Bonconte I da Montefeltro

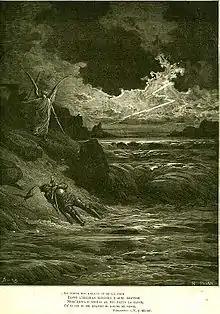
The death of Bonconte in "Purgatorio" 5 depicted by French illustrator Gustave Doré

Bonconte da Montefeltro appears in the Canto V of "Purgatorio", the second canticle of Dante Alighieri's "Divine Comedy". Here, he appears in the midst of souls speaking to Dante. Bonconte bemoans that his wife, Giovanna da Montefeltro, and other relatives (by whom he most likely means his daughter, who was married to a member of the Conti Guidi family, or his brother Federico, who would be later killed in Urbino in 1322) were not remembering him in their prayers. This view and Montefeltro's lack of hope greatly differs from the other characters Dante meets in this canto, Jacopo del Cassero and Pia de' Tolomei, who petition Dante for his aid.